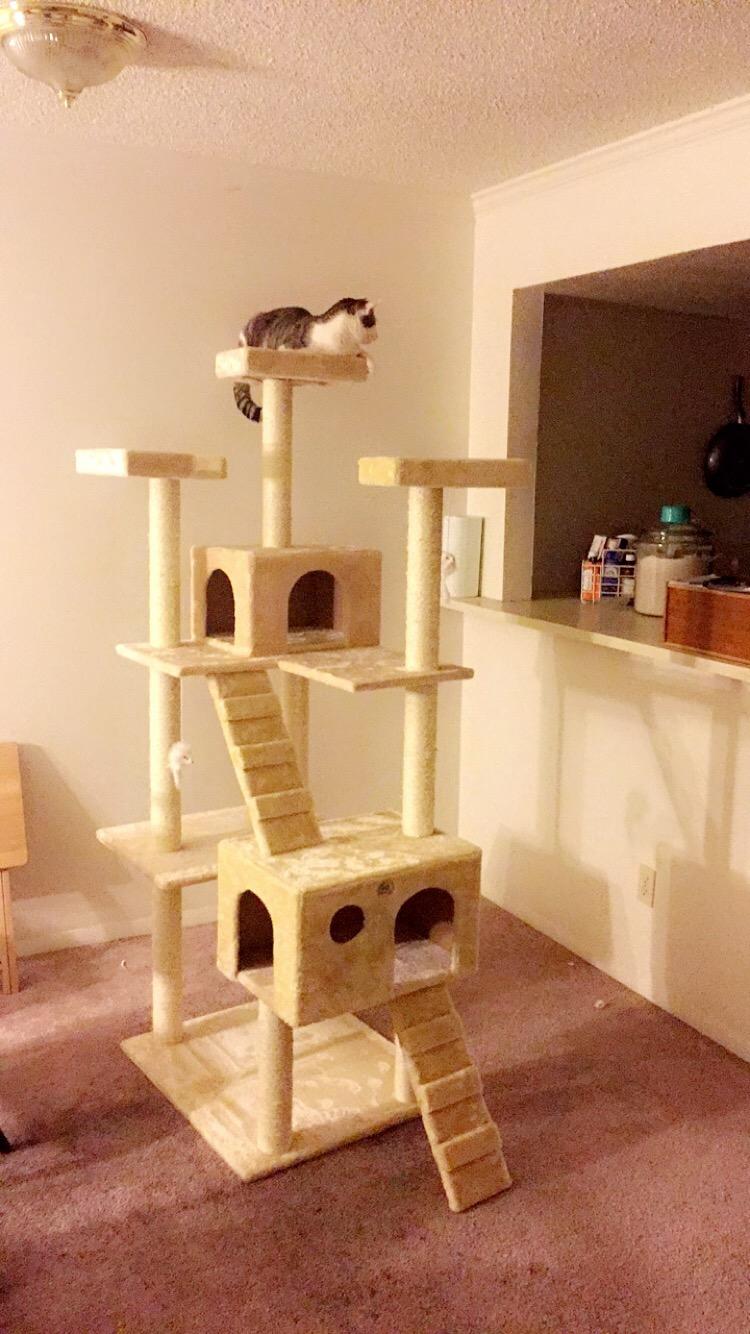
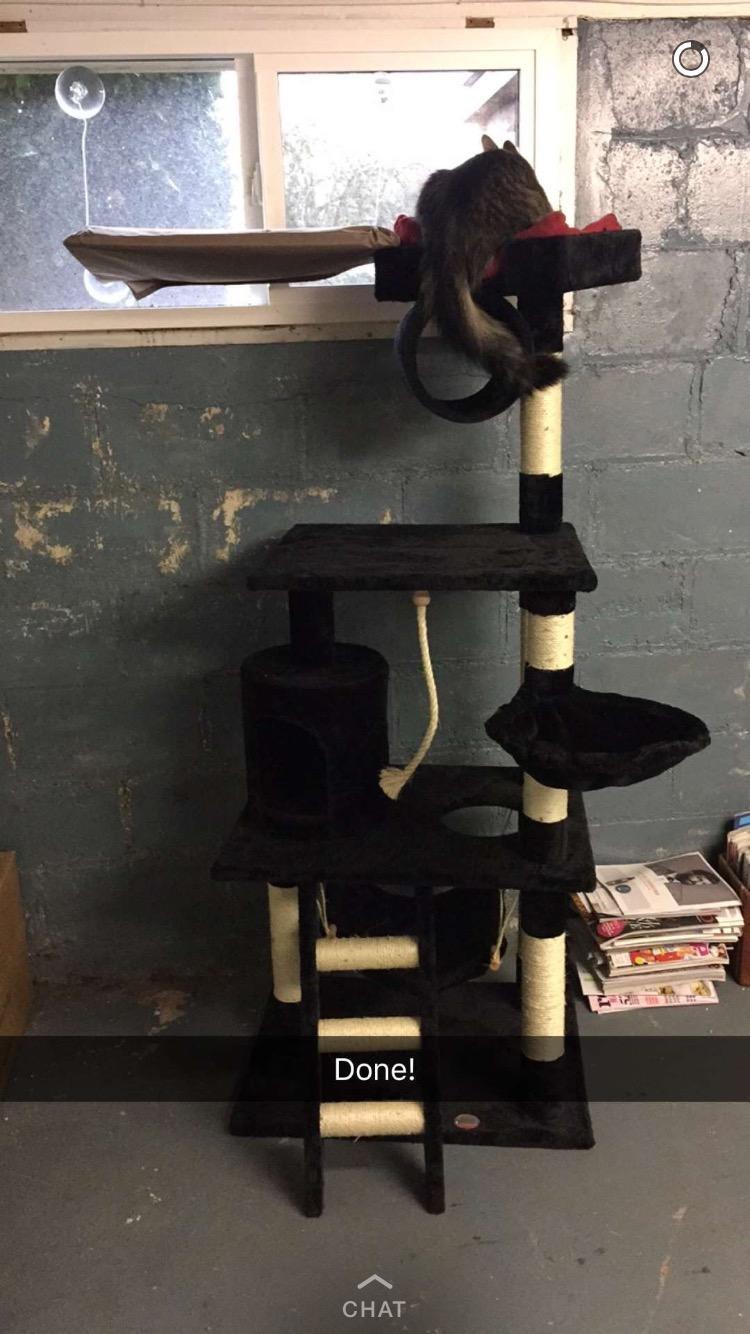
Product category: items_cat tree
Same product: no